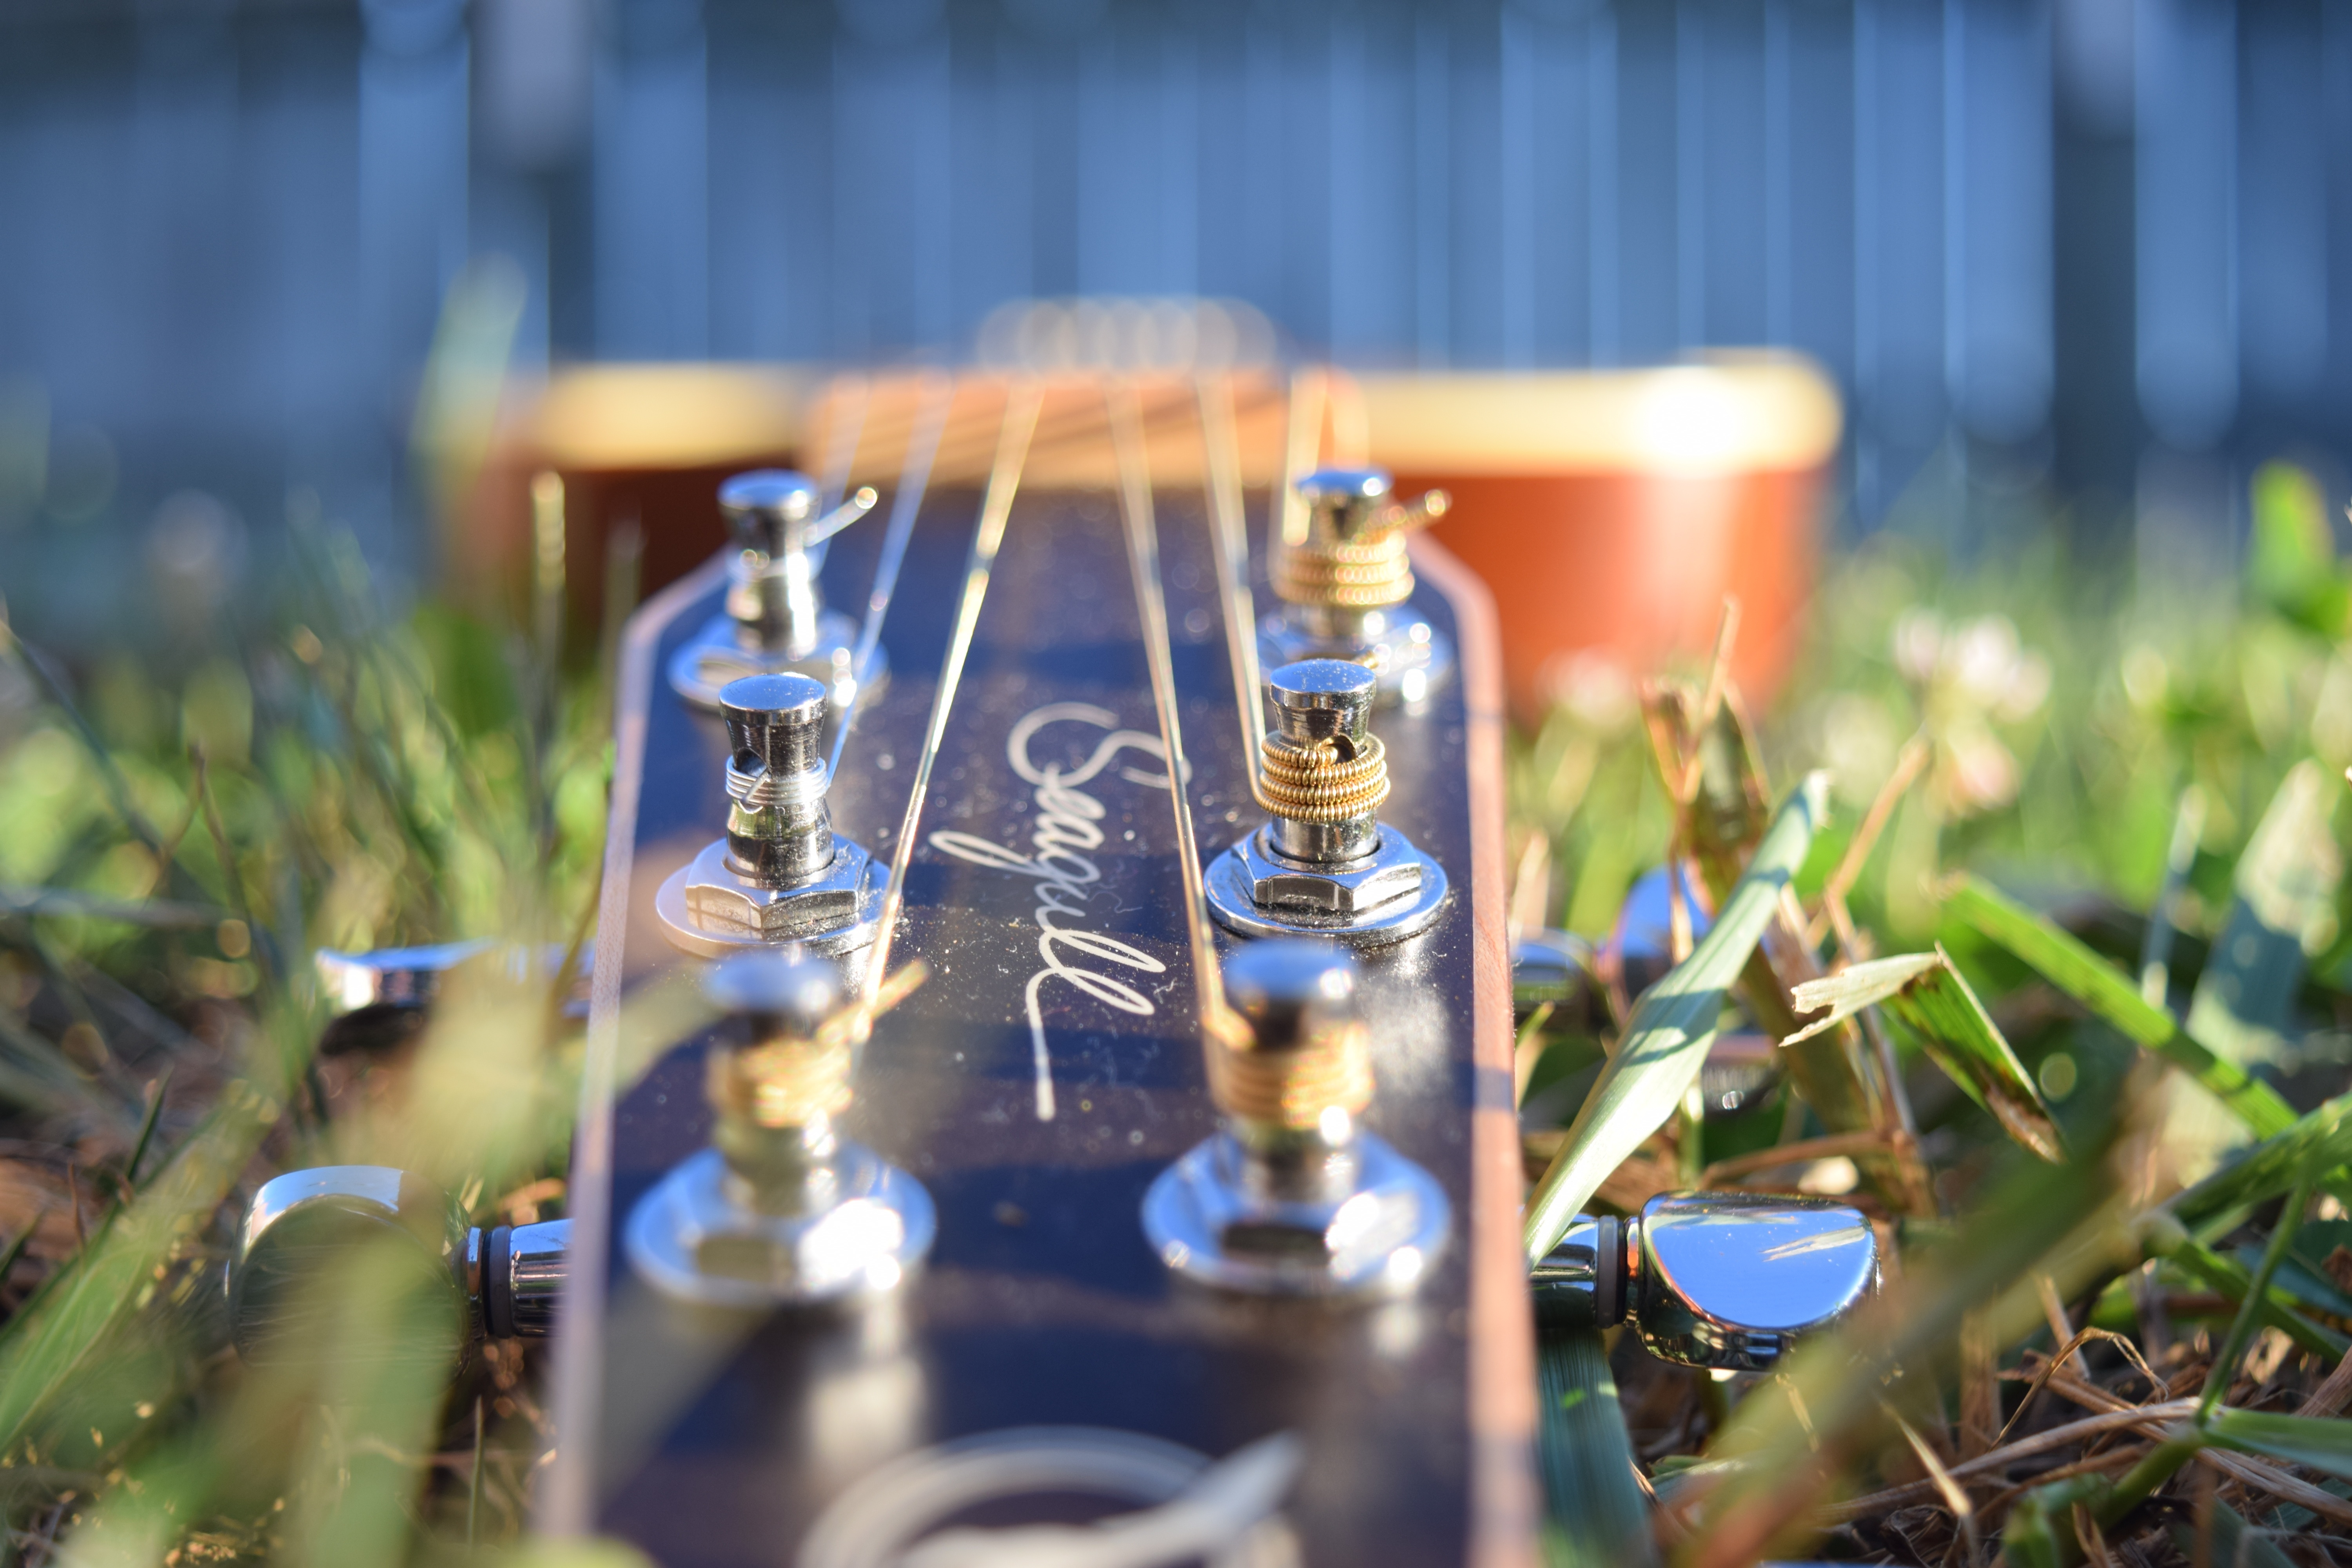
water, flower, drink